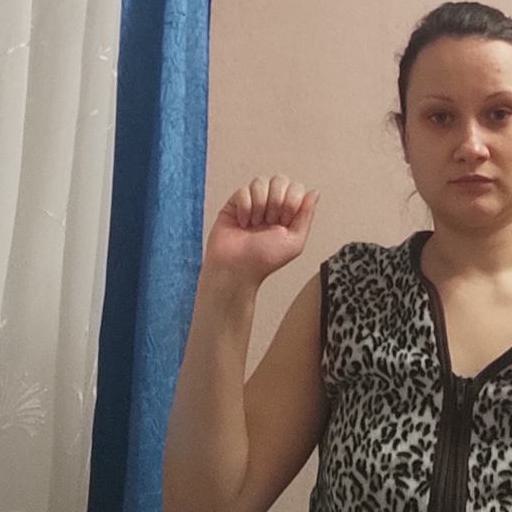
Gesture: fist